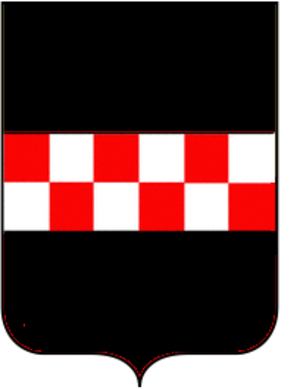
Quarrata est une ville italienne d'environ 25 000 habitants, située dans la province de Pistoia et dans la région de la Toscane.